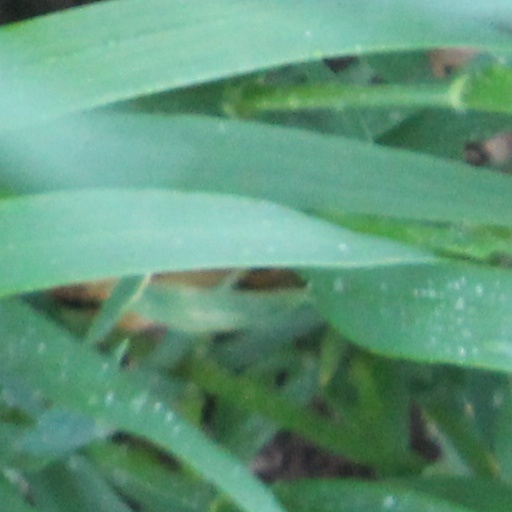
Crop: wheat